Religious naturalism

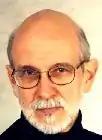
Jerome A. Stone

"Religious Naturalism Today: The Rebirth of a Forgotten Alternative" is a history by Dr. Jerome A. Stone (Dec. 2008 release) that presents this paradigm as a once-forgotten option in religious thinking that is making a rapid revival. It seeks to explore and encourage religious ways of responding to the world on a completely naturalistic basis without a supreme being or ground of being. This book traces this history and analyzes some of the issues dividing religious naturalists. It covers the birth of religious naturalism, from George Santayana to Henry Nelson Wieman and briefly explores religious naturalism in literature and art. Contested issues are discussed including whether nature's power or goodness is the focus of attention and also on the appropriateness of using the term "God". The contributions of more than twenty living religious naturalists are presented. The last chapter ends the study by exploring what it is like on the inside to live as a religious naturalist.